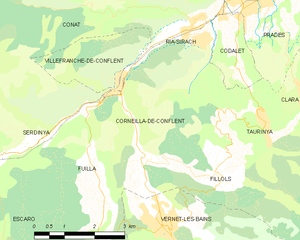
Carte des communes françaises
Corneilla-de-Conflent est une commune française située dans le département des Pyrénées-Orientales, en région Occitanie.